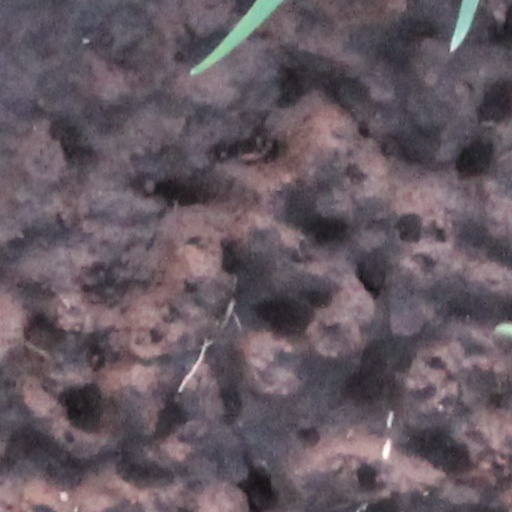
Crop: wheat